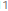
Number: 1